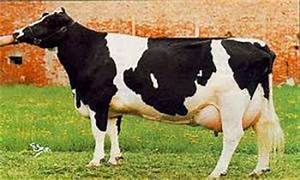
Label: mucca